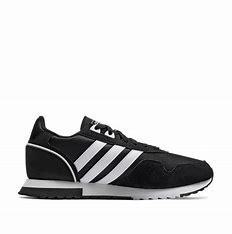
Brand: Adidas
Model: 8K 2020